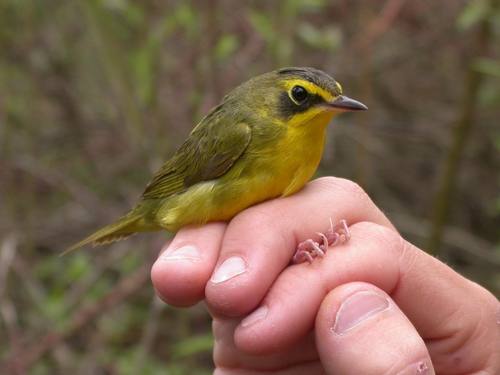
the bird has a yellow breast and belly as well as a black eyering.
a small yellow bird with gray on its wings and head and black cheek patch.
this is a small yellow bird with grey wings and a small pointy beak.
this tiny yellow bird has long dainty feet with a dark grey crown.
a small bird with green wings and a yellow belly, and a bill that curves downwards
this particular bird has a yellow belly and a dark gray billa small green bird with a yellow breast and eye ring and black cheek patch.
this bird has wings that are black and has a yellow belly
this particular bird has a belly that is yellow with black spotsa small bird with a yellow belly and pointed beak.
Species: Kentucky Warbler